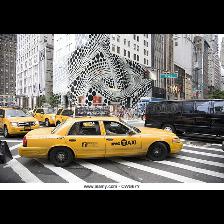
Label: Human